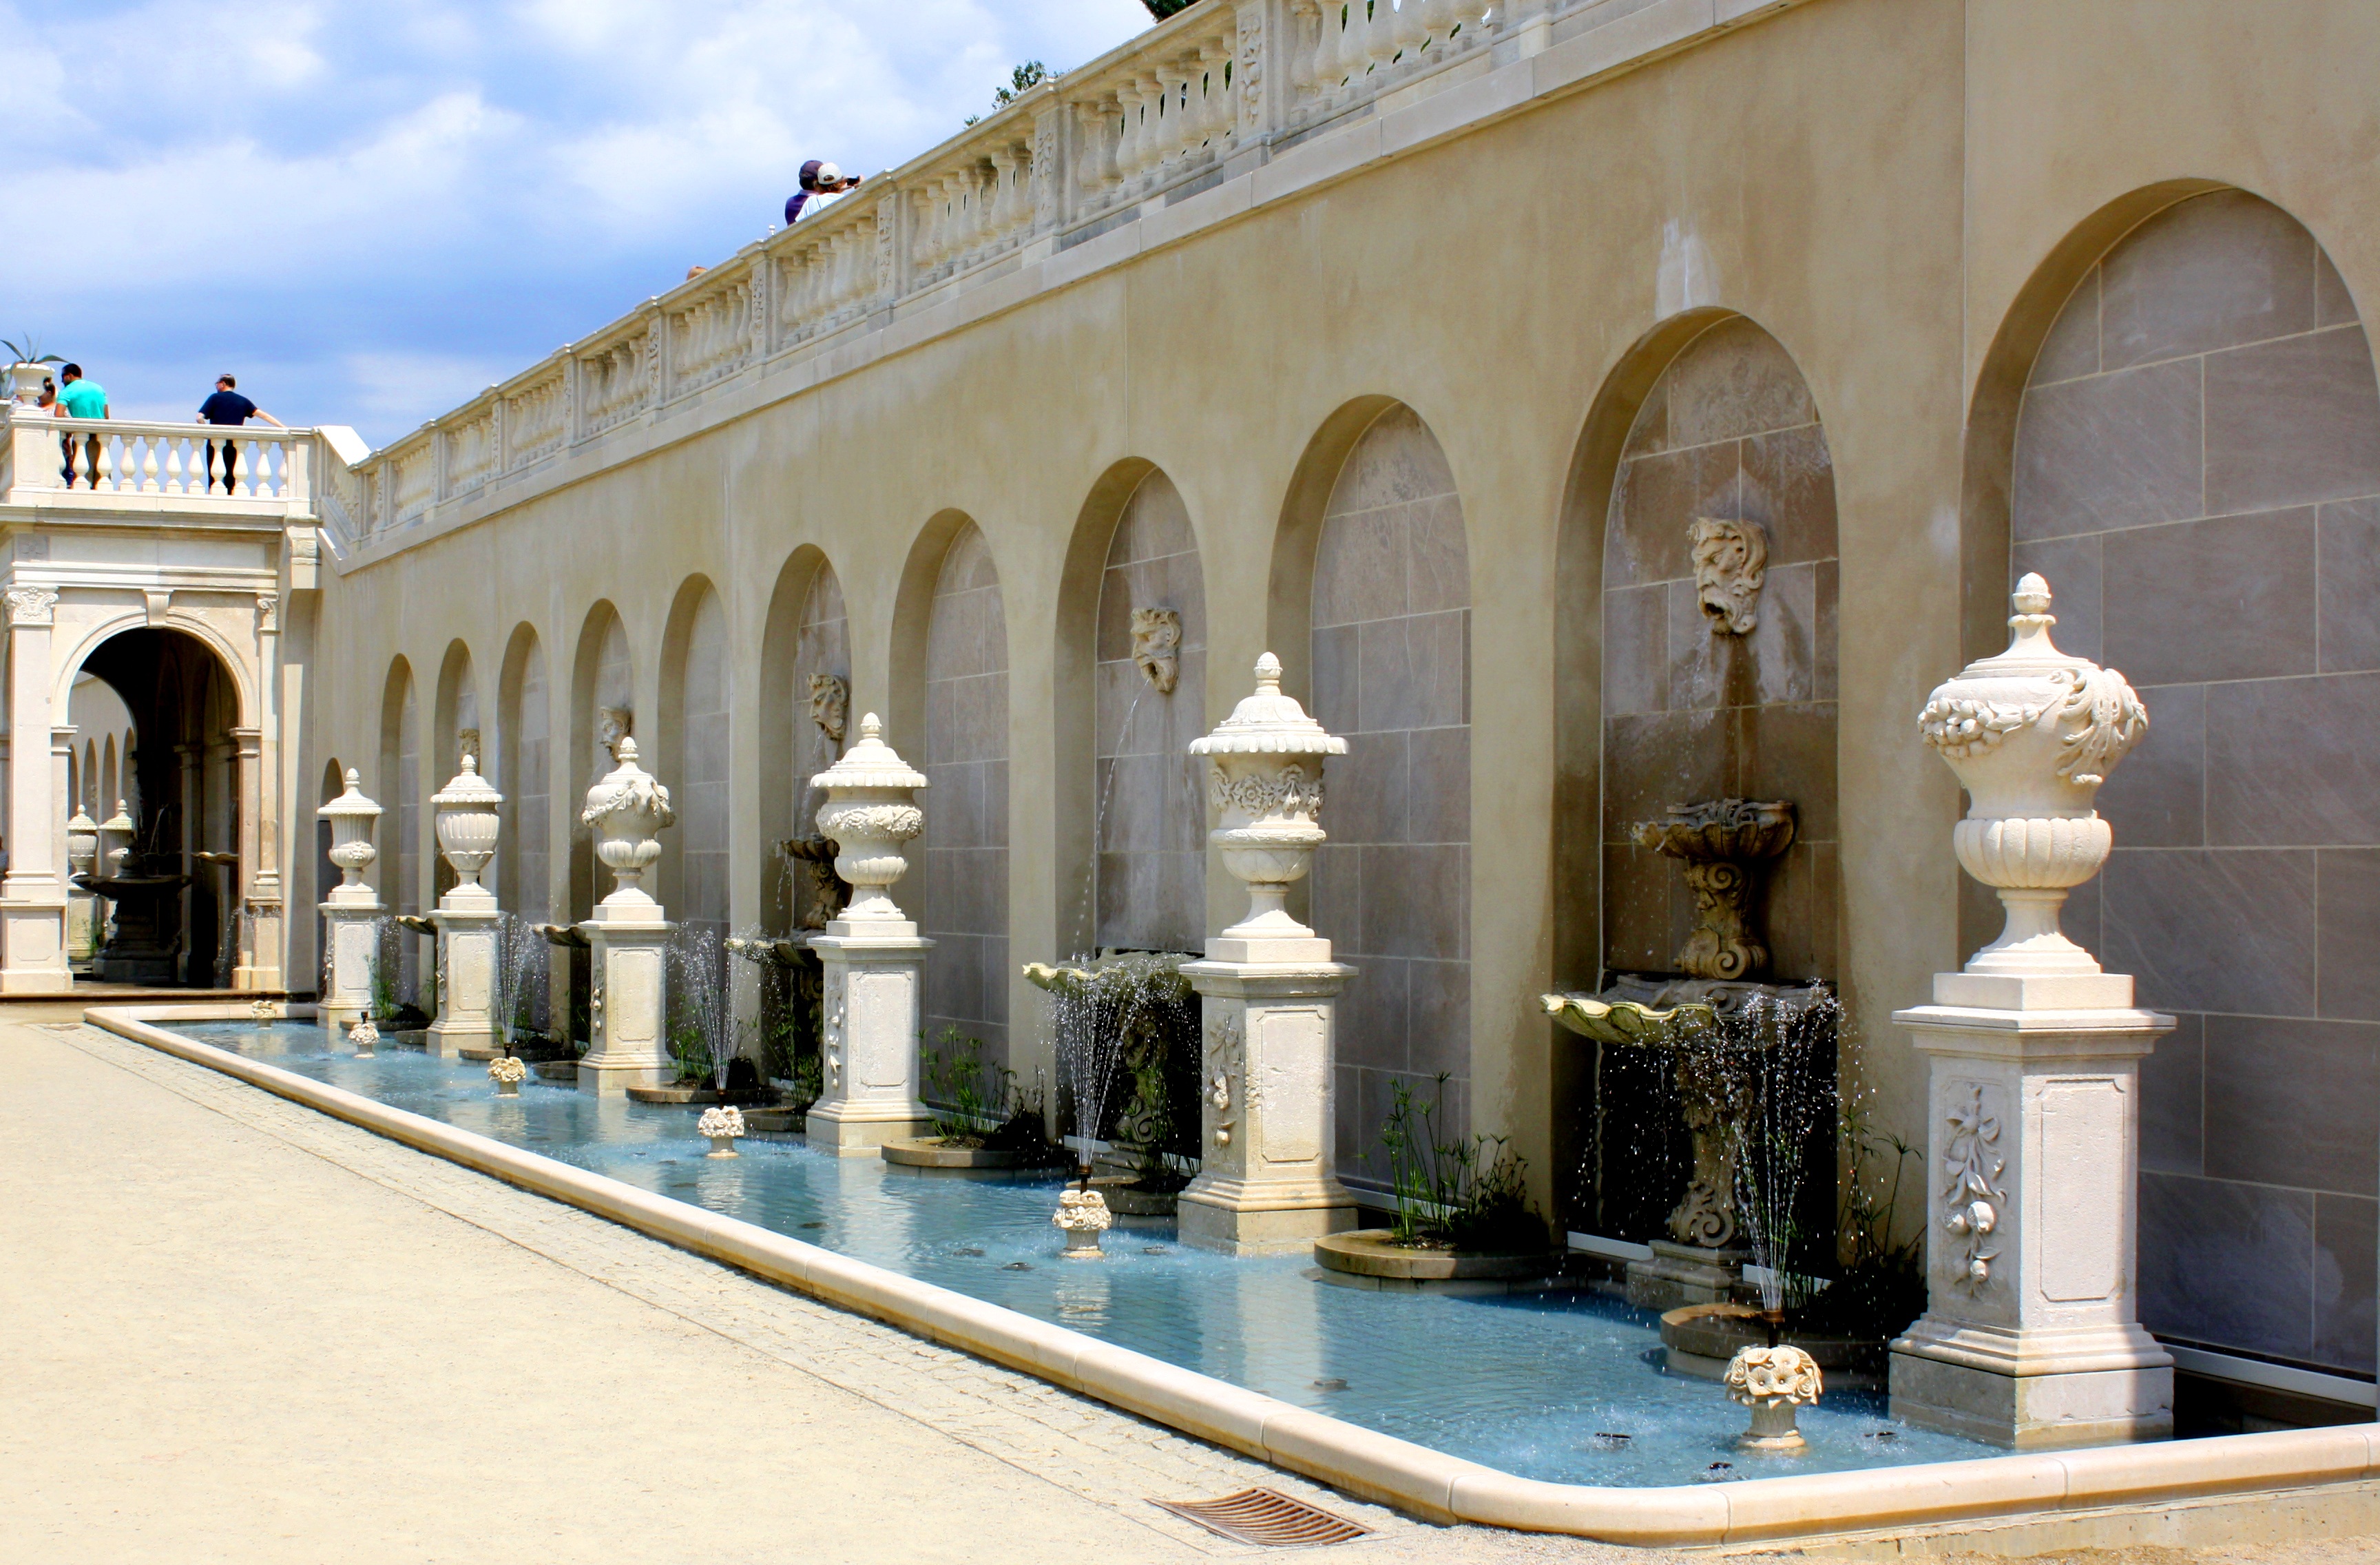
water, architecture, palace, arch, column, garden, fountain, tourist attraction, estate, ancient history, baluster